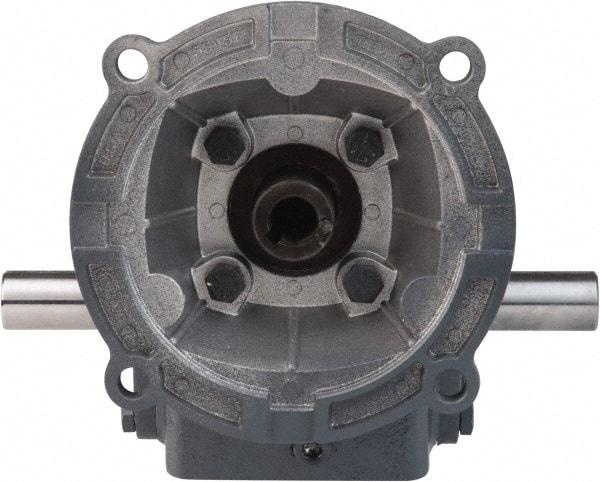
Boston Gear - 2.62 Centerline Distance, 30:1, 58 RPM Output, 1.68 Input Horsepower, 1,521 Lbs. Max Torque, Speed Reducer - Part No. F726-30-B5-H, Double Shaft Left & Right, 5/8" Bore, 5.56" High, 56C NEMA
Item #: 82931726 Brand: Boston Gear Model #: 52039 Exact Tooling IR#: 04 Product Specifications Centerline Distance (Decimal Inch) 2.620 Ratio 30:1 NEMA Size 56C PartNo F726-30-B5-H Shaft Style Double Shaft Left/Right Bore Size (Decimal Inch) 0.625 Height (Inch) 5.56 Maximum Torque Inch/Lbs (Pounds) 1521.00 Maximum Input Horsepower 1.68 Output RPM at 1750 Input 58.0
Brand: Boston Gear
Category: Business & Industrial > Heavy Machinery > Excavators > Dragline Excavators